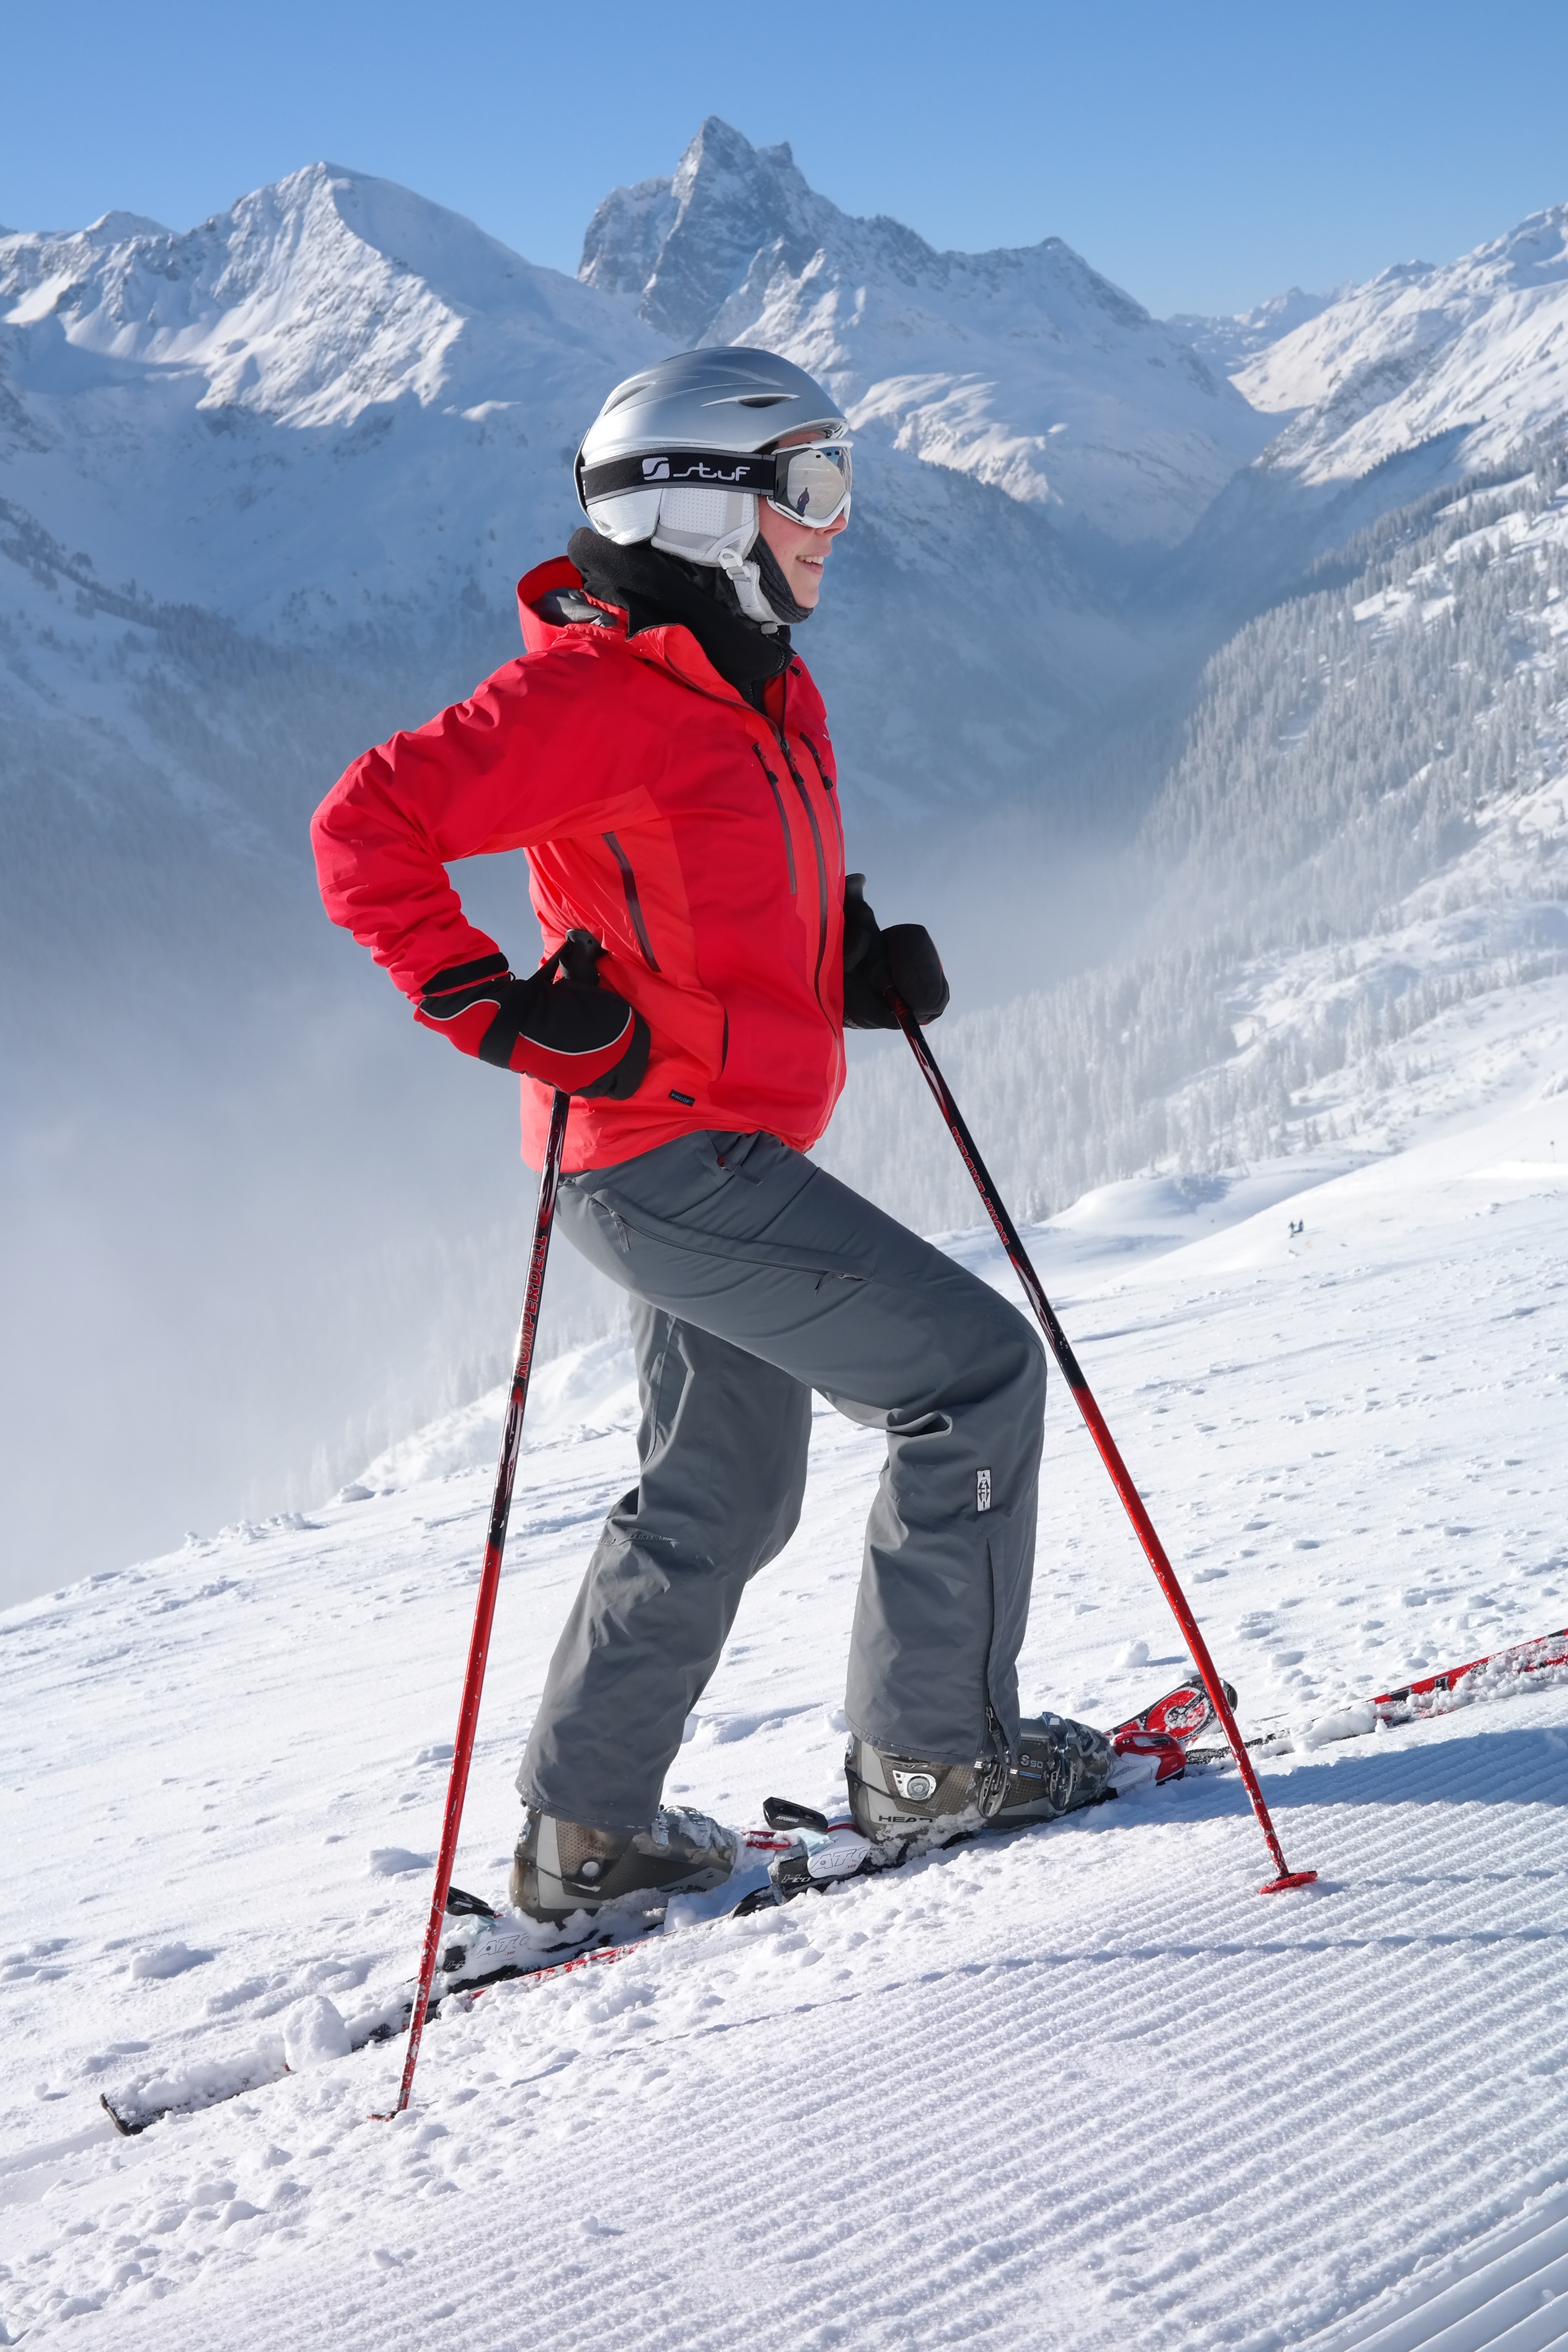
mountain, snow, cold, winter, woman, white, sport, mountain range, recreation, female, red, alpine, extreme sport, skiing, sports equipment, mountaineering, posing, winter sport, sporty, fun, sports, downhill, ski, runway, footwear, sexy, attractive, piste, skier, winter sports, skiers, ski run, ski touring, nordic skiing, ski mountaineering, ski equipment, outdoor recreation, ski helmet, ski suit, alpine skiing, mountain guide, telemark skiing, nordic combined